Spider anatomy

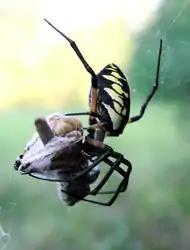
"Argiope aurantia" feeding on silk-wrapped grasshopper.

Spiders have developed several different respiratory anatomies, based either on book lungs or on tracheae. Mesothele and mygalomorph spiders have two pairs of book lungs filled with haemolymph, where openings on the ventral surface of the abdomen allow air to enter and oxygen to diffuse in and carbon dioxide to diffuse out. This is also the case for some basal araneomorph spiders like the family Hypochilidae, but the remaining members of this group have just the anterior pair of book lungs intact while the posterior pair of breathing organs are partly or fully modified into tracheae, through which oxygen is diffused into the haemolymph or directly to the tissue and organs. This system has most likely evolved in small ancestors to help resist desiccation. The trachea were originally connected to the surroundings through a pair of spiracles, but in the majority of spiders this pair of spiracles has fused into a single one in the middle, and migrated posterior close to the spinnerets.